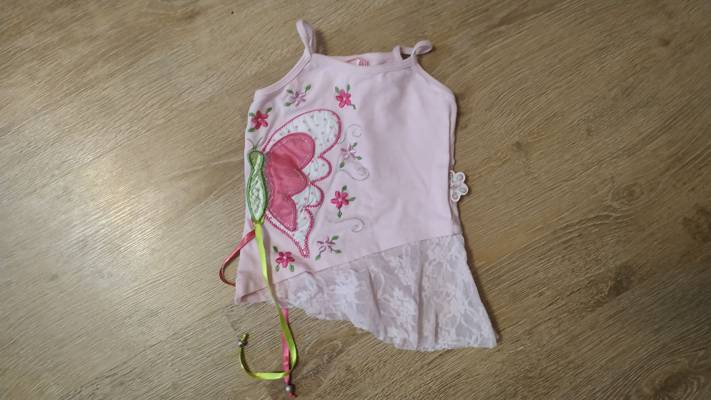
Waste category: clothes